Aleksandra Izmailovich

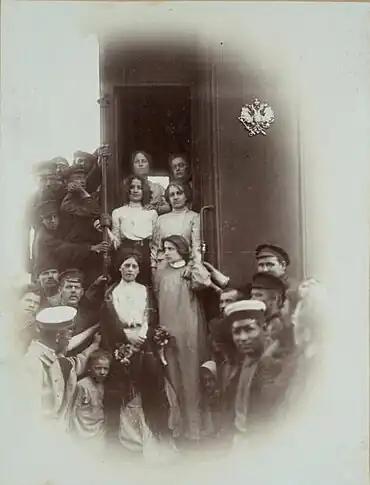
Izmailovich and her SR comrades arriving in Omsk in July 1906

When they arrived in Omsk, they were greeted by a crowd of 5,000 people with red flags. The crowd surrounded the car and demanded the Six be allowed to speak to them, forcing the authorities to give in. When the time came for them to leave, the crowd initially refused to let them go. Even as the women got back on the train, people climbed on the roof and tried to get them to sign autographs through the windows. The women pleaded that the crowd allow the train to proceed on its way. Once it departed, people ran alongside it, with one person throwing them flowers. During their journey, the Six spoke to thousands of people about revolutionary socialism. Izmailovich was amazed by the emotions displayed by the people when they saw the six women, as some broke down in tears or gave them anything from flowers and copper coins to jewellery. The Siberian people were increasingly sympathetic to rebellion, as political repression in the region had been heightened by the Tsarist regime. According to Izmailova, the people were particularly attracted to Spiridonova because she was "a woman who had declared war on tyranny and had suffered for it". The Six were even successful in distributing propaganda to the soldiers who guarded them, further spreading the ideas of democracy and revolutionary socialism. They also received news that a sailor had killed Chukhnin, finishing Katerina Izmailovich's work.